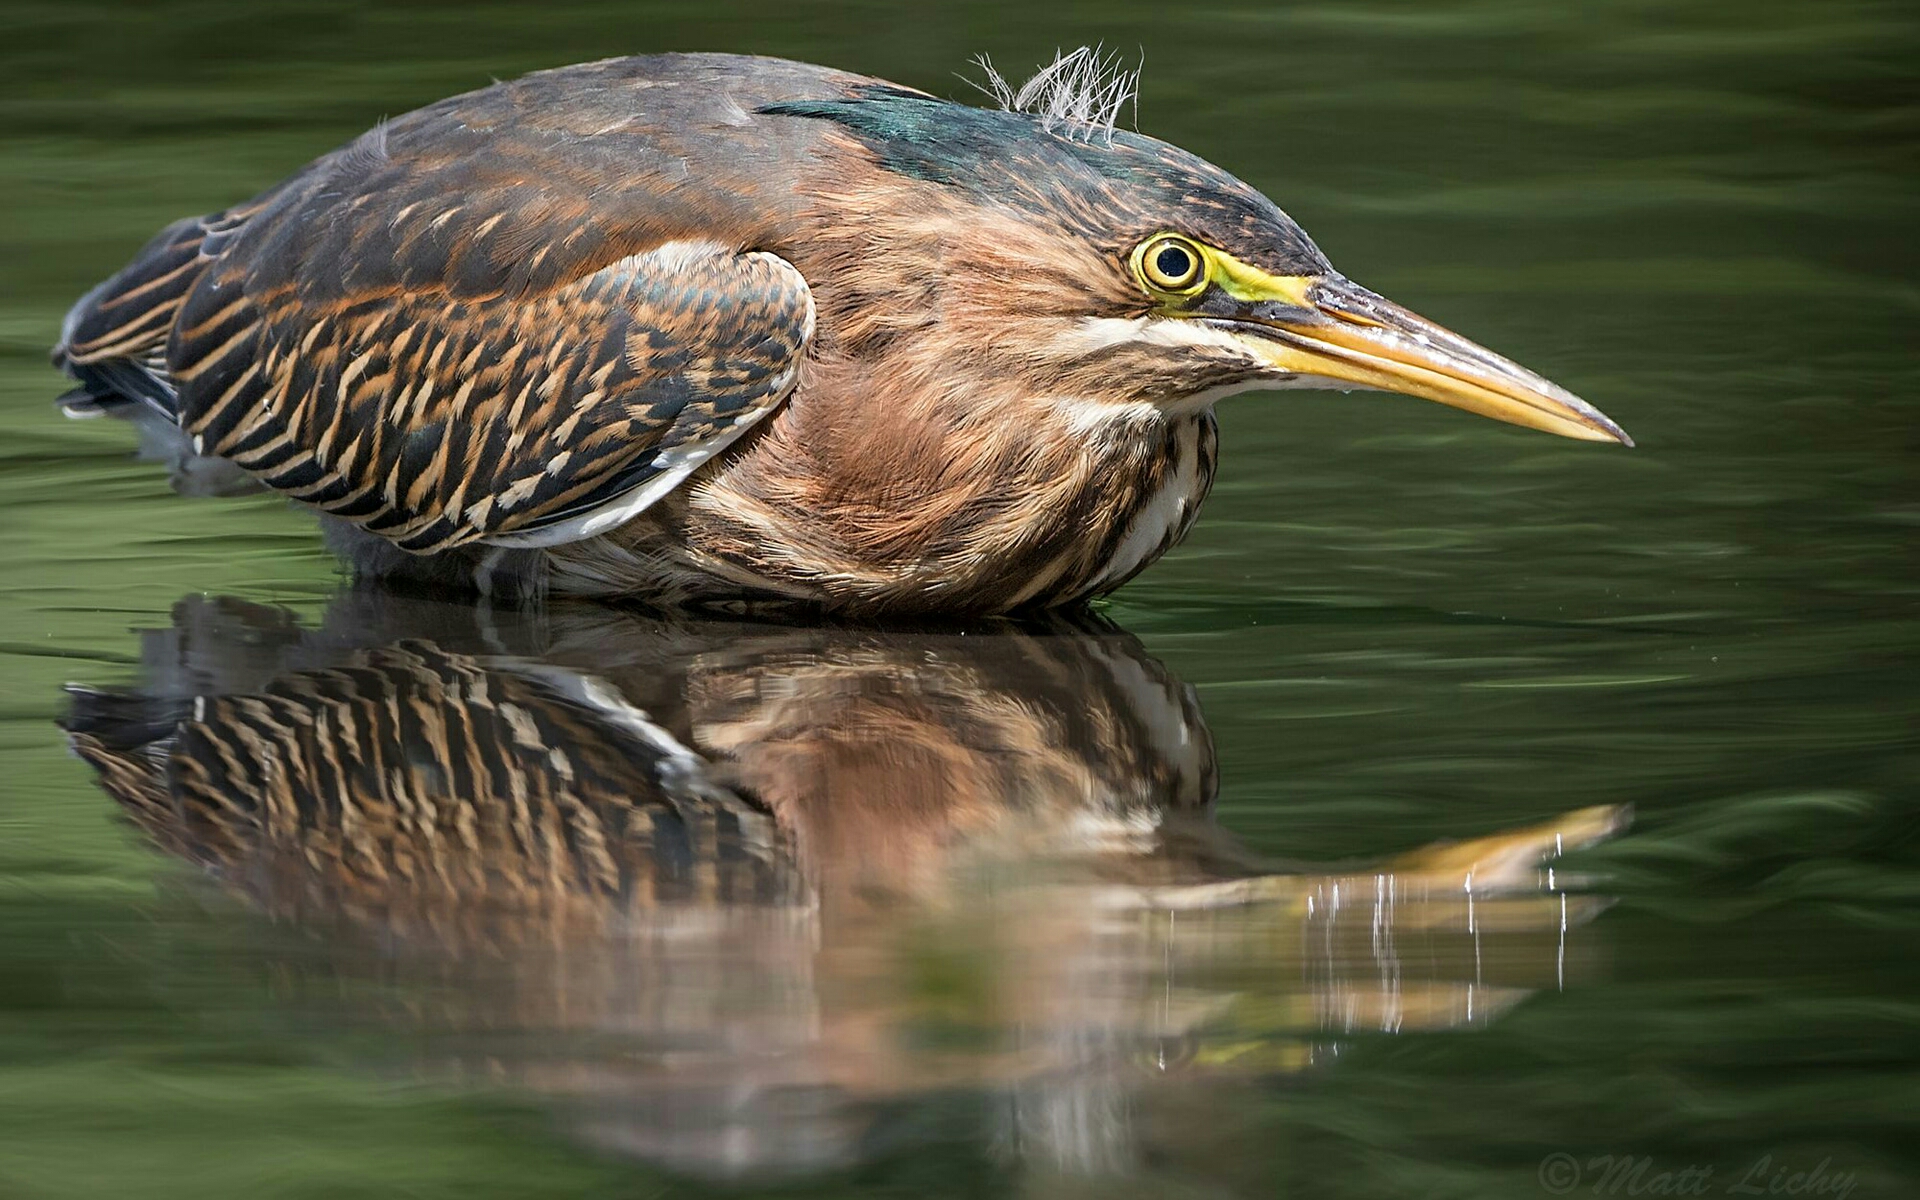
dove, water, Butorides, bird, water resources, vertebrate, feather, beak, liquid, adaptation, wildlife, striated heron, heron, reflection, wing, green heron, American Bittern, night heron